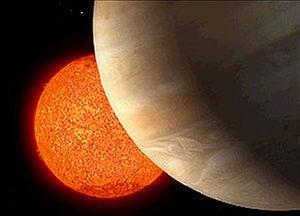
Iota Draconis b, aussi nommée Hypatie est une planète extrasolaire en orbite autour de l'étoile Iota Draconis, géante orange située à environ 101,2 années-lumière de la Terre, dans la constellation boréale circumpolaire du Dragon.